Esperanza Osmeña

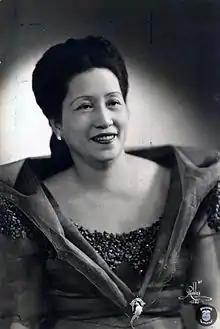

Esperanza Escolar Limjap Osmeña (December 18, 1894 – April 4, 1978) was the second wife of Philippine President Sergio Osmeña and is considered the fourth First Lady of the Philippines.